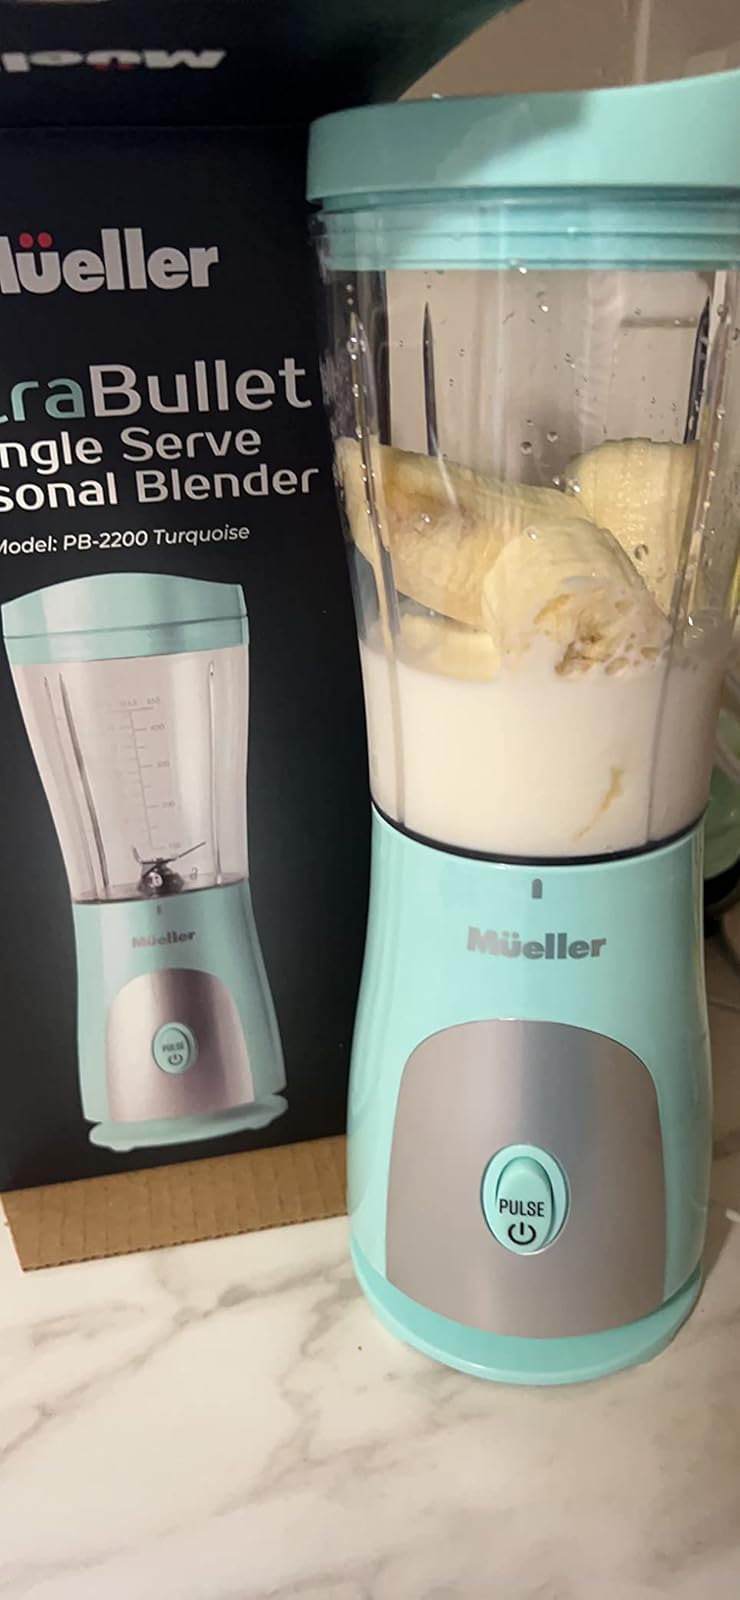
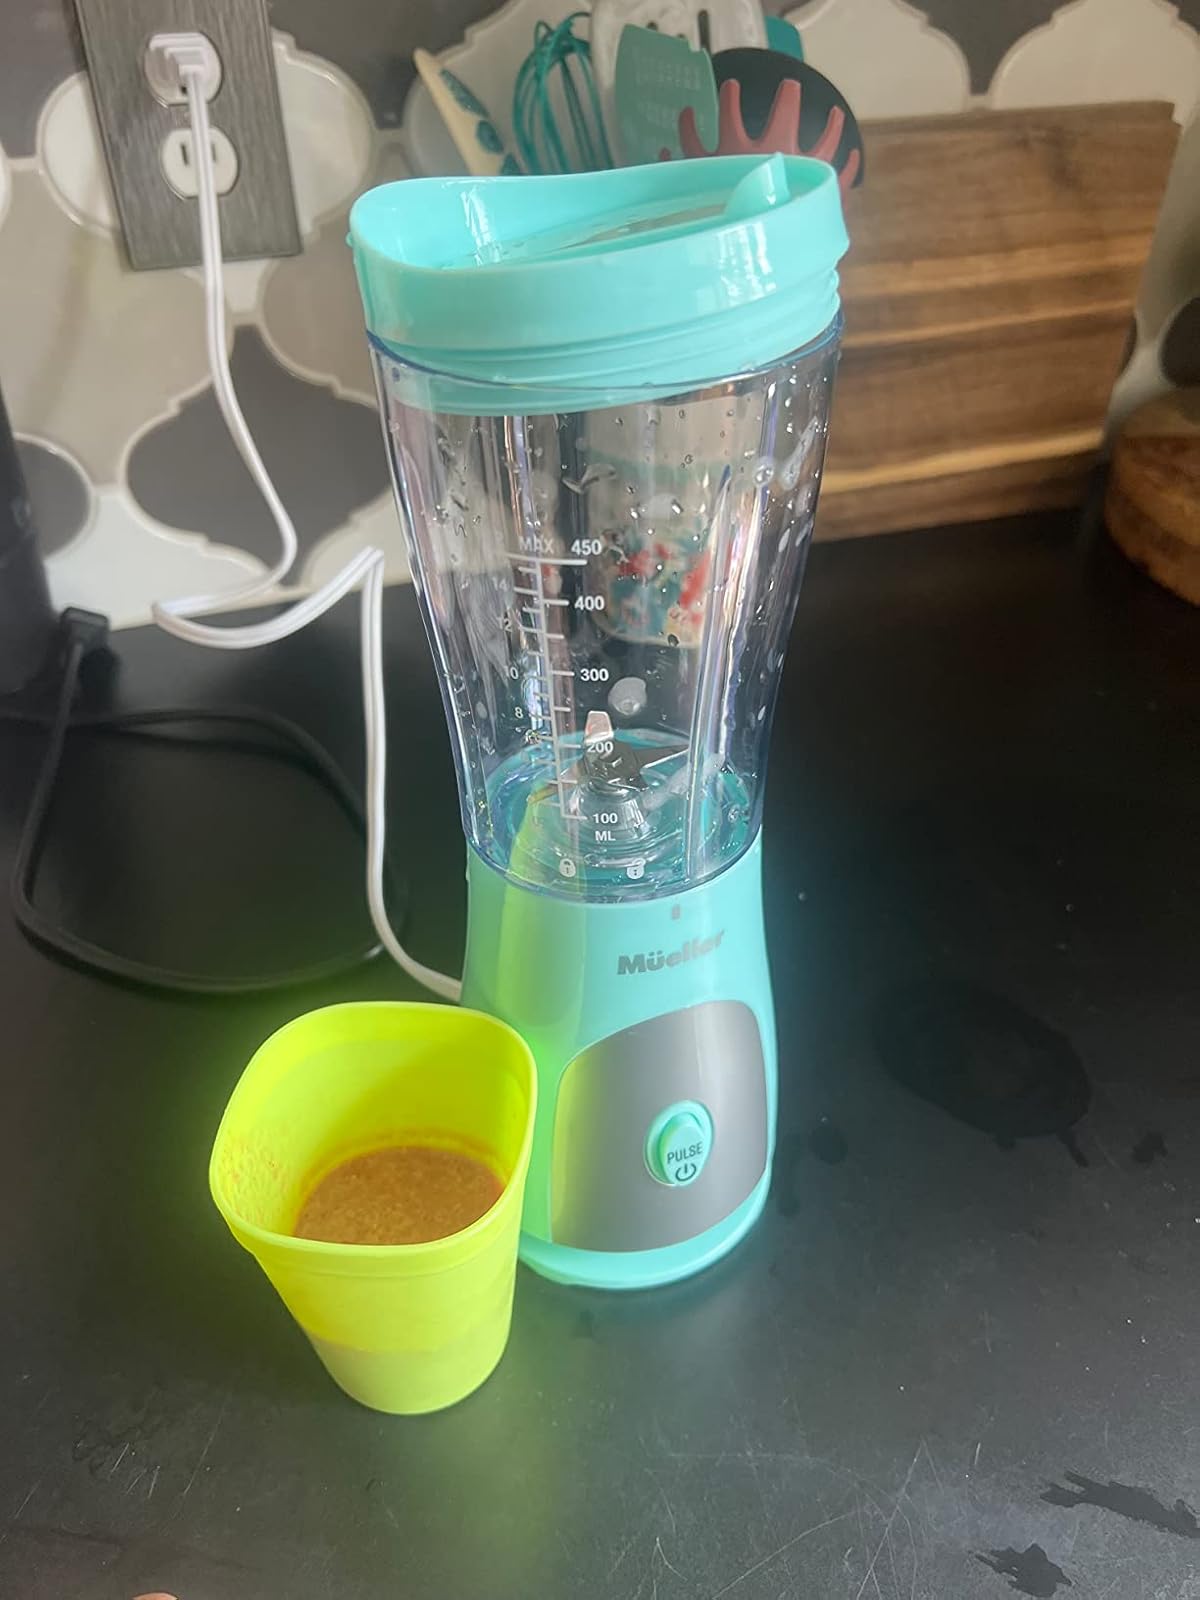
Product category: items_blender
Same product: yes